Embassy of Turkey, Paris

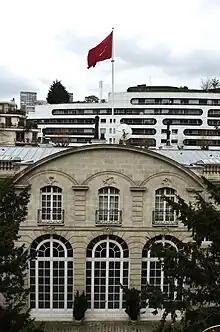
Turkish embassy in Paris

The Embassy of Turkey in Paris (Turkish: "Türkiye'nin Paris Büyükelçiliği") is the diplomatic mission of Turkey in France. It is located on 16 Avenue de Lamballe, Paris.